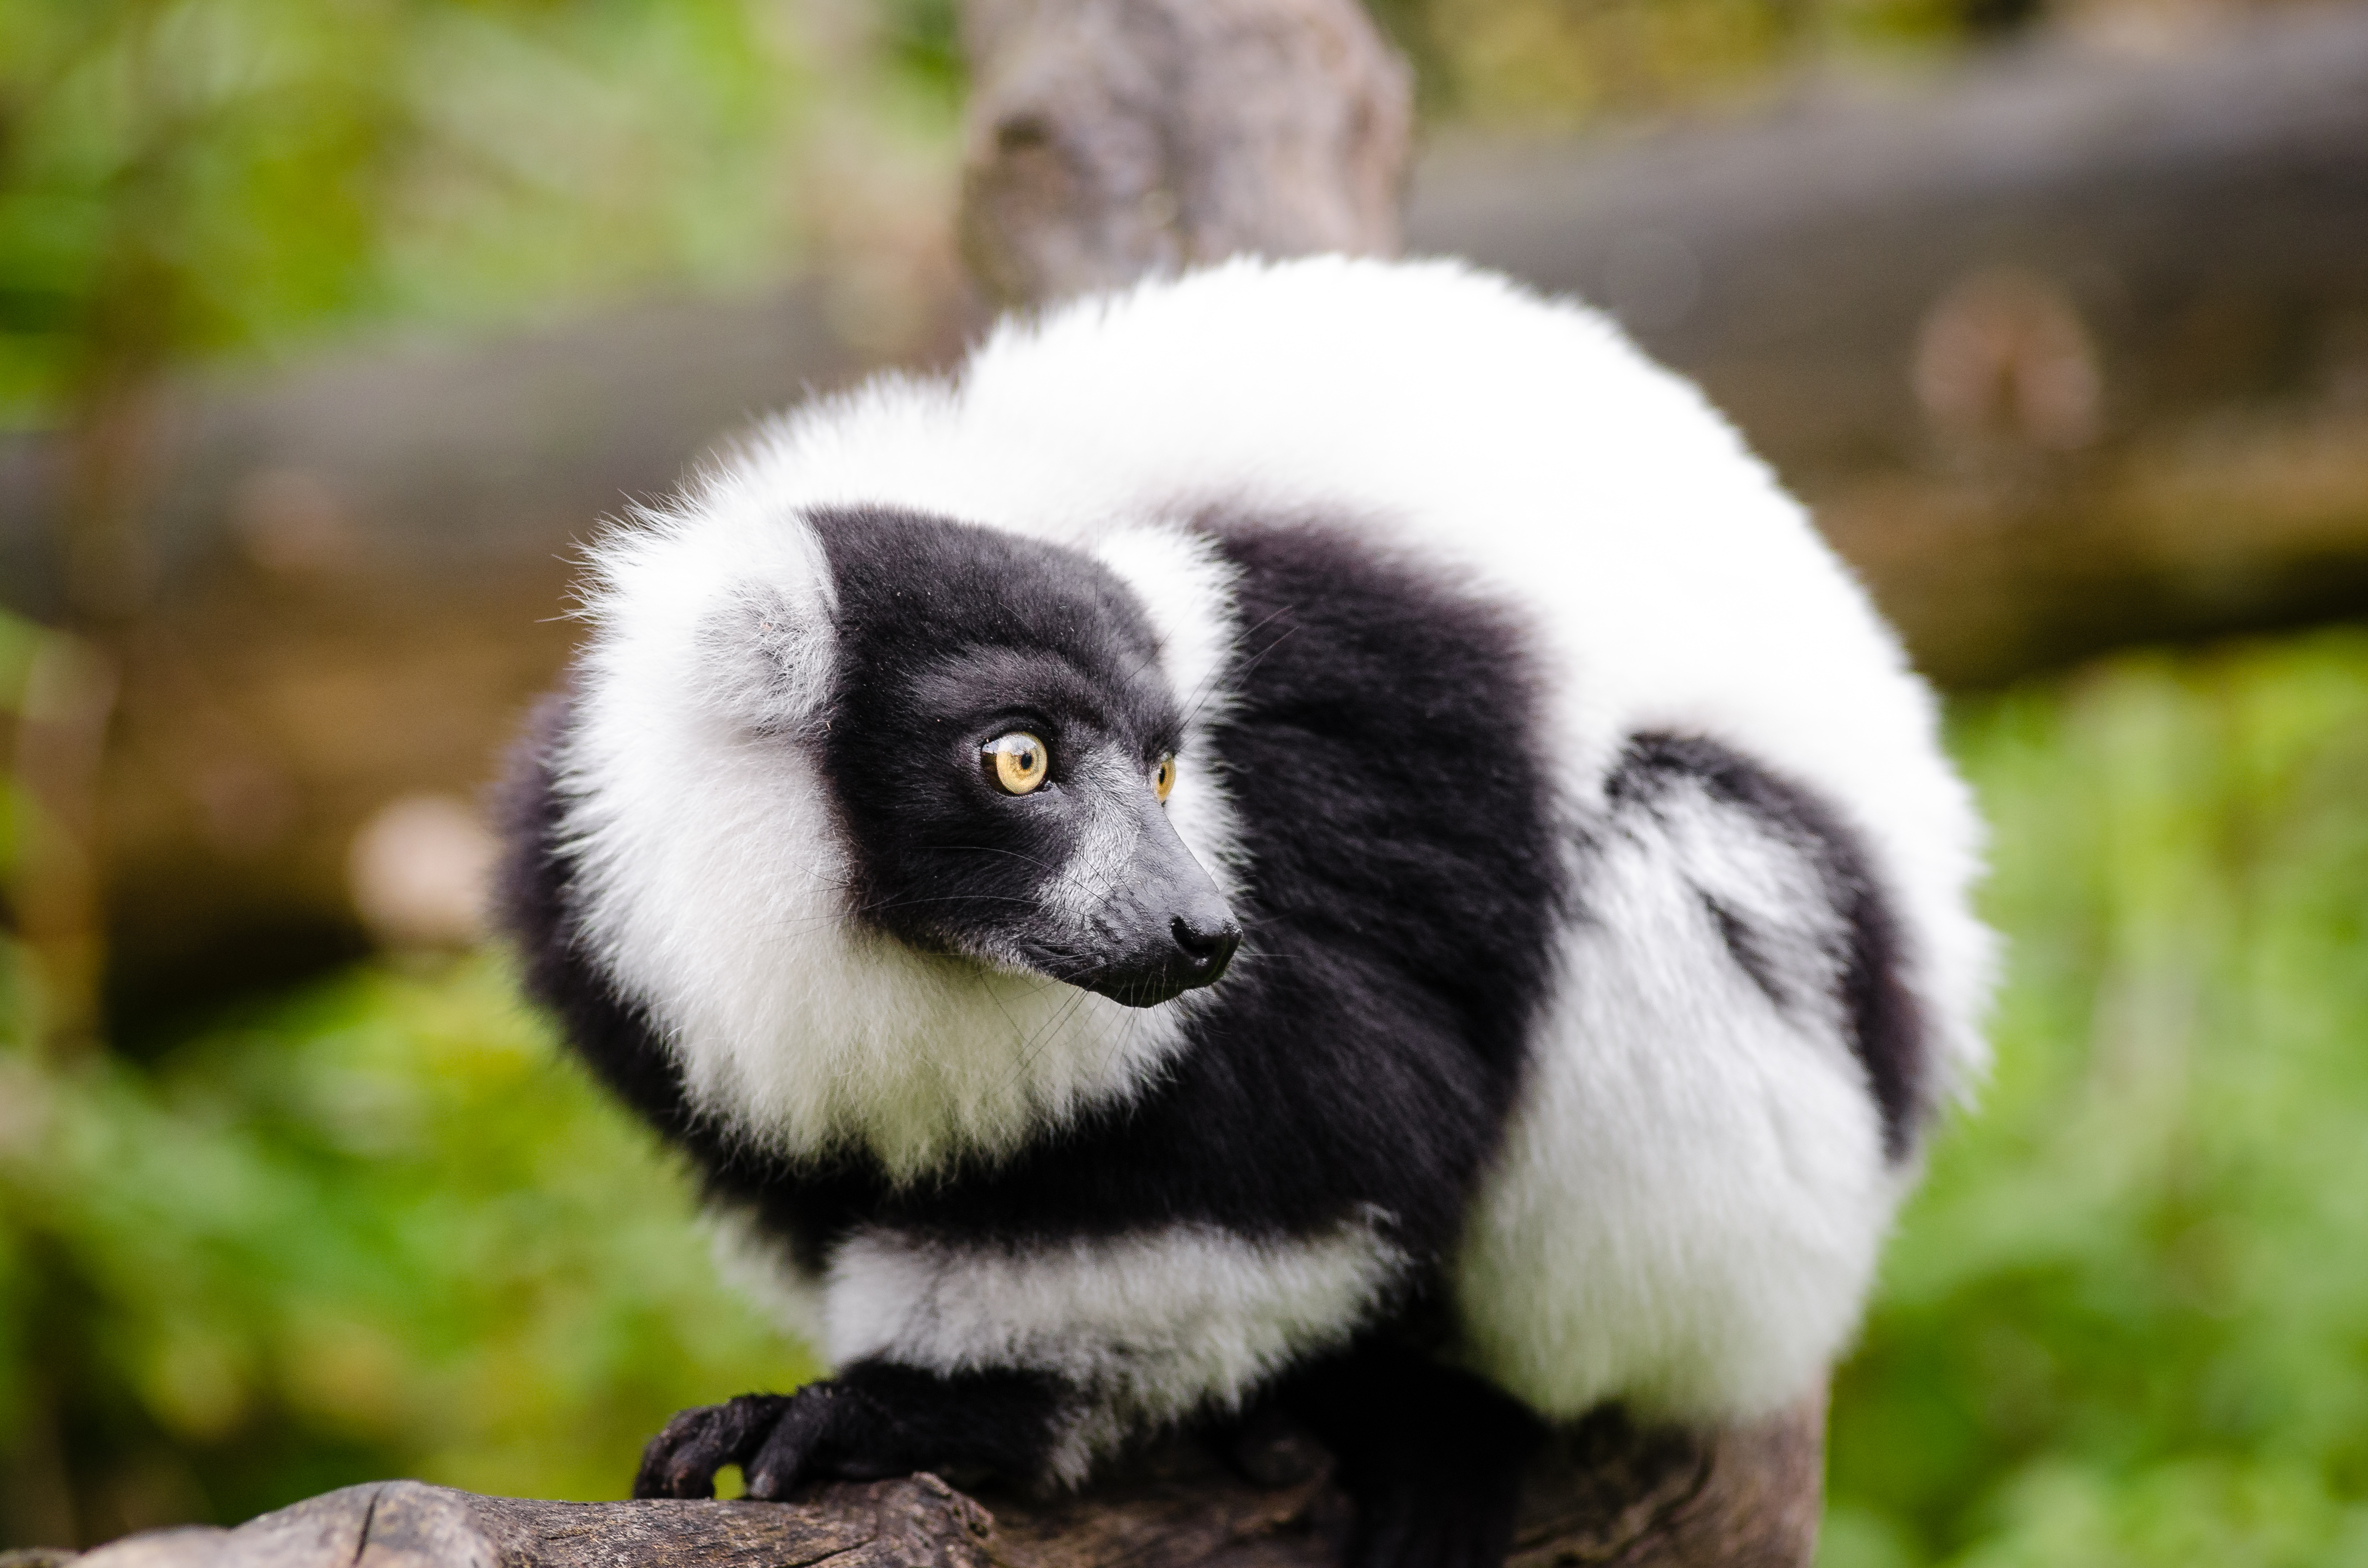
tree, branch, bokeh, white, feet, animal, cute, wildlife, zoo, fur, green, red, foot, mammal, nikon, black, blurred, fauna, primate, world, leaves, eyes, festival, et, background, eye, domain, gibbon, public, endangered, madagascar, vertebrate, noir, blanc, negro, blanco, germany, deutschland, schwarz, y, day, schwarzweis, tier, fell, augen, grn, adorable, bamboo, lemur, critically, niedlich, tierpark, bambus, madagaskar, iucn, list, ruffed, weiser, vari, lemuren, auge, fus, rufo, bianconero, wari, vareciapretoebranco, svartvit, var, fuse, macaque, new world monkey